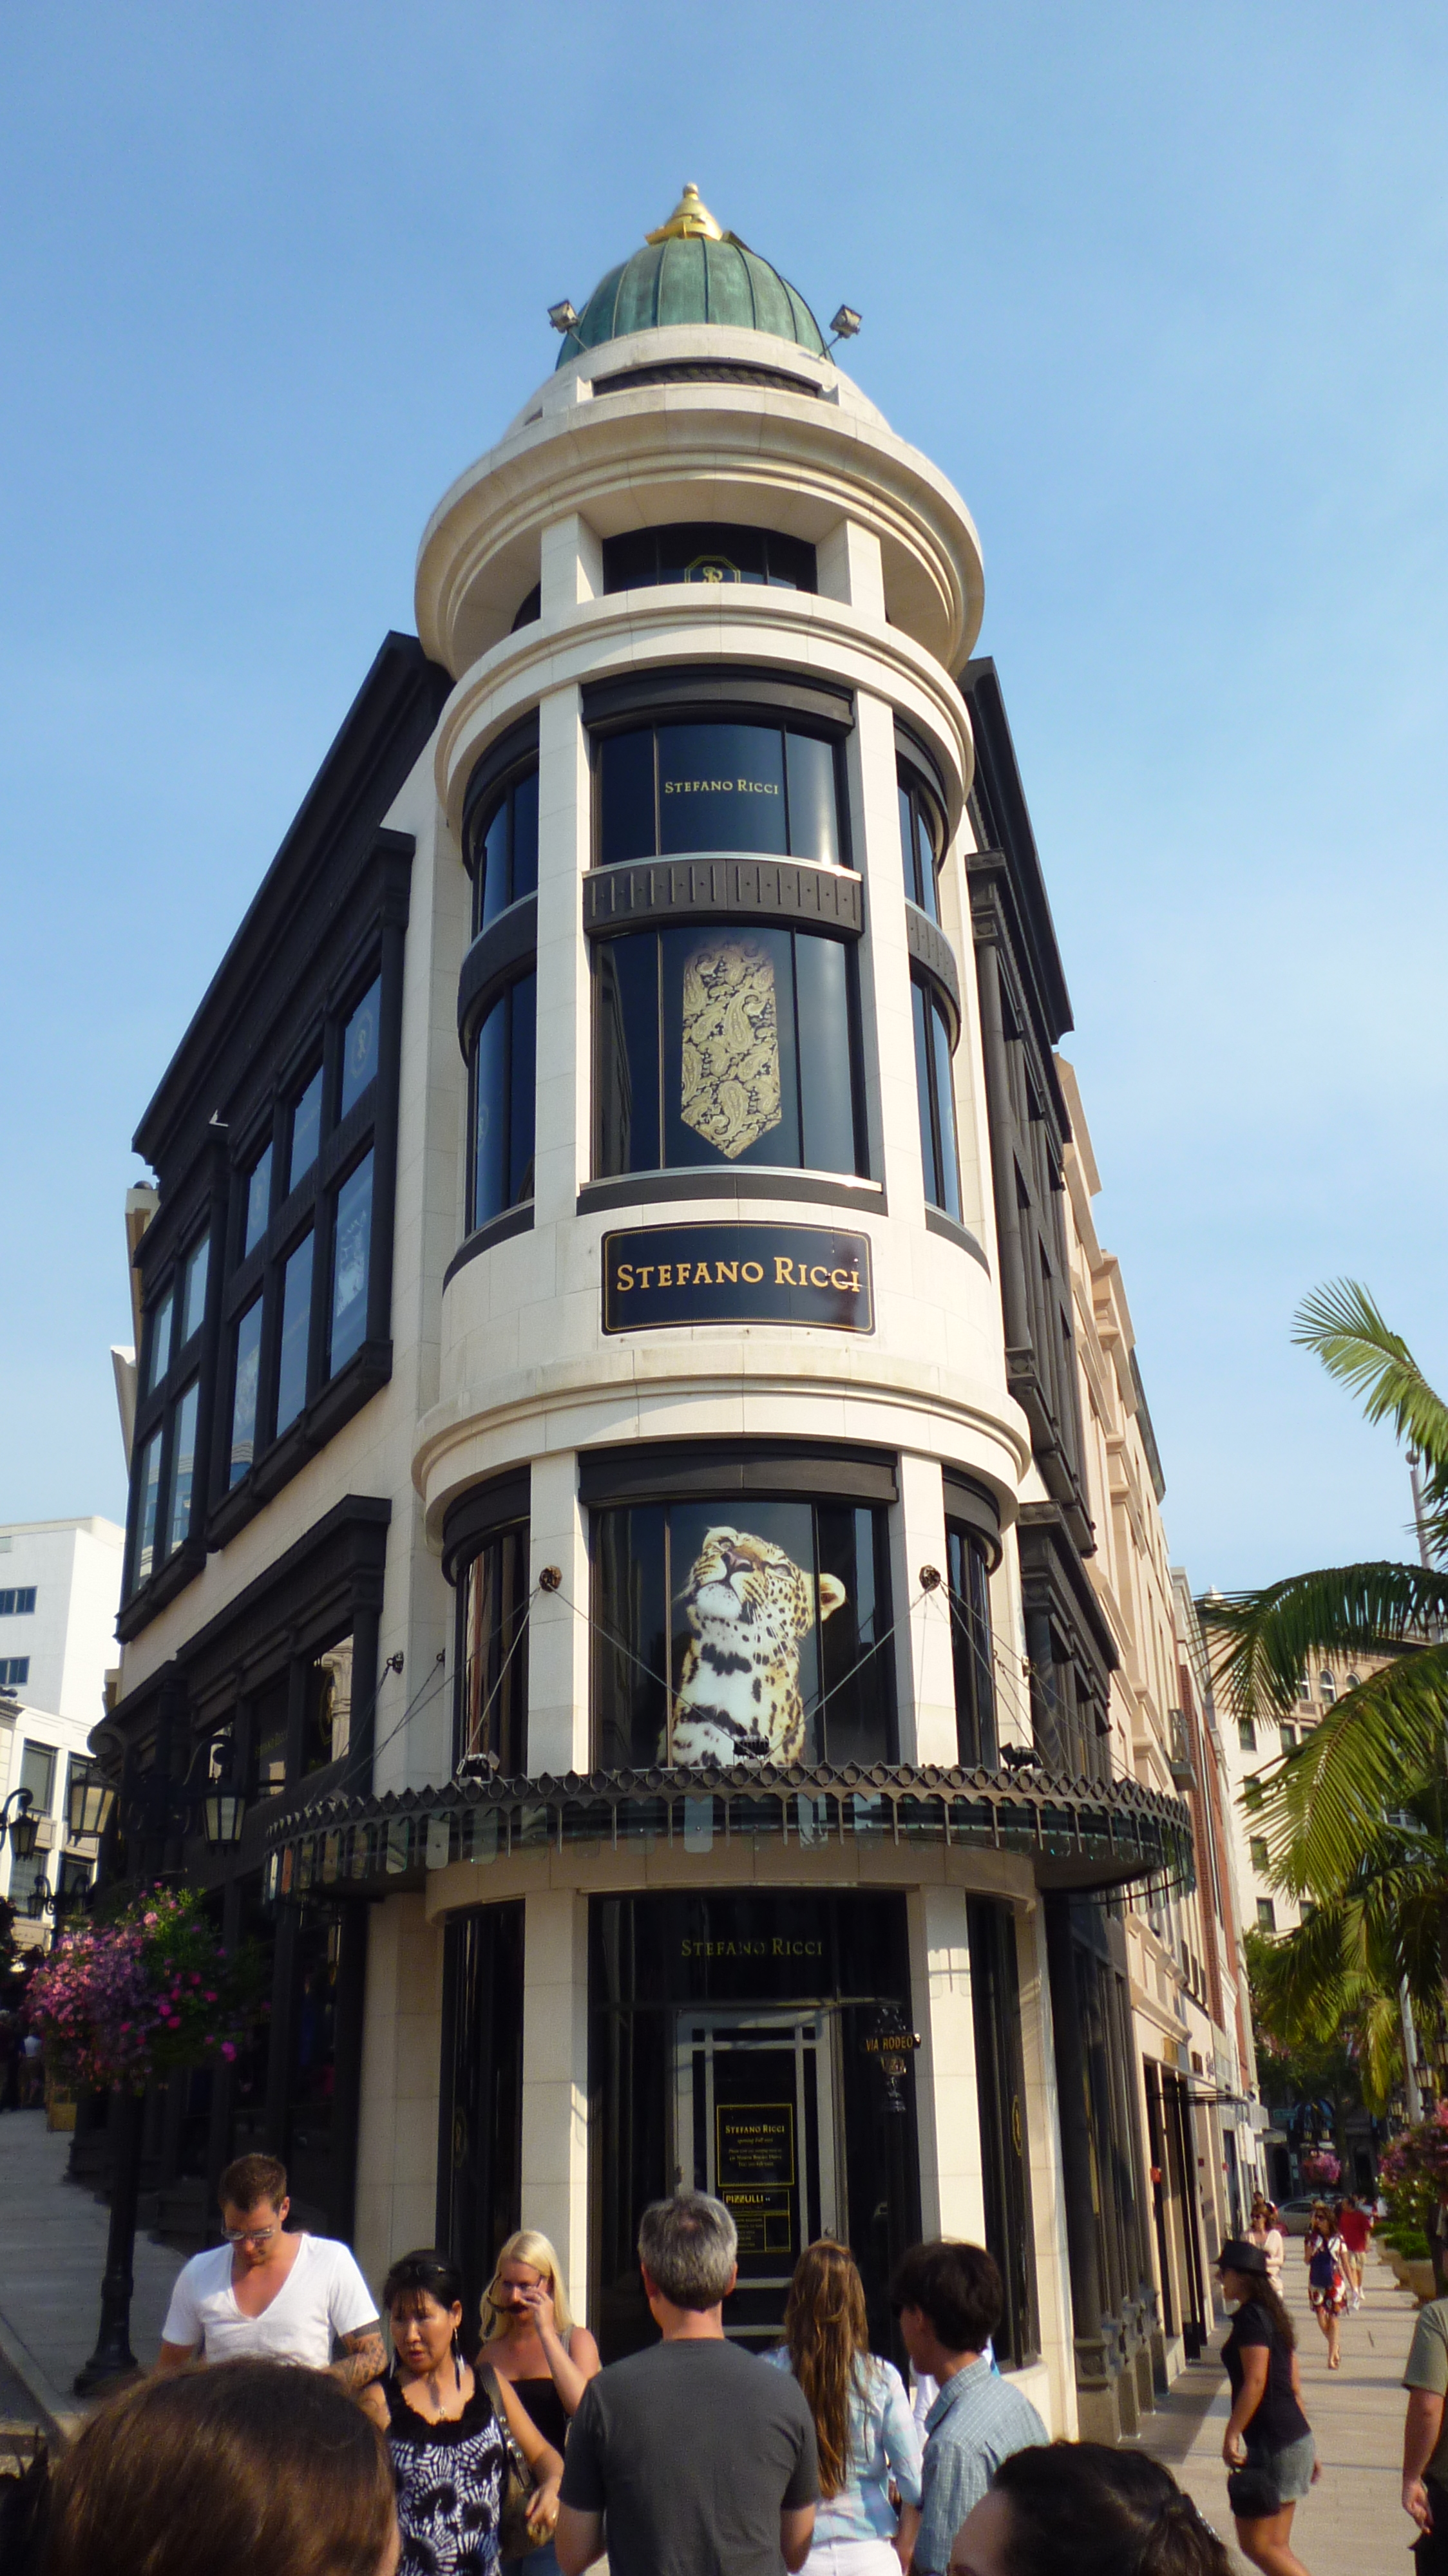
downtown, hollywood, tower, drive, landmark, facade, tourism, california, hills, creativecommons, rodeo, beverly, tours